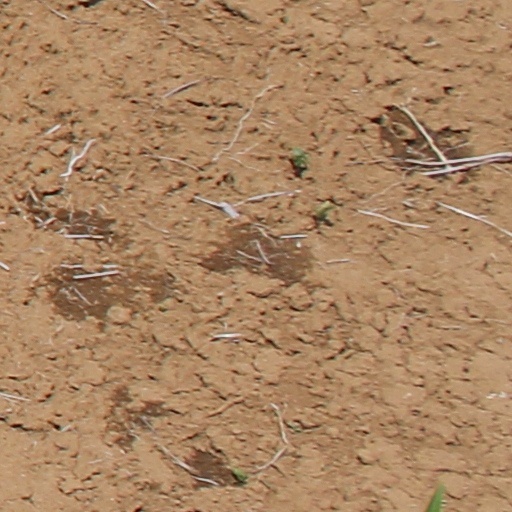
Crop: wheat